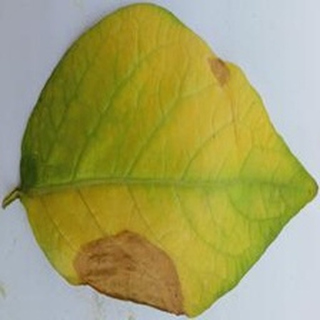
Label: potato_late_blight